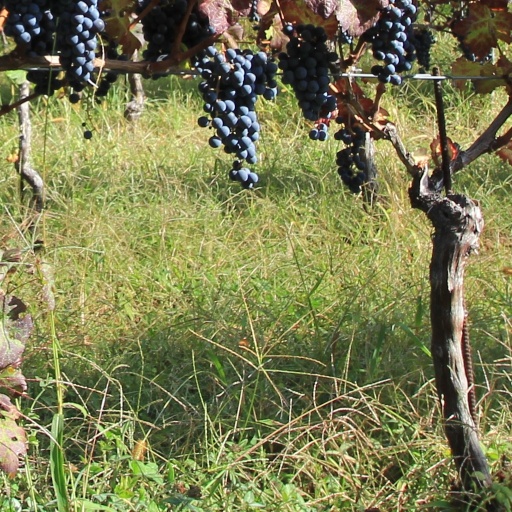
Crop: grape